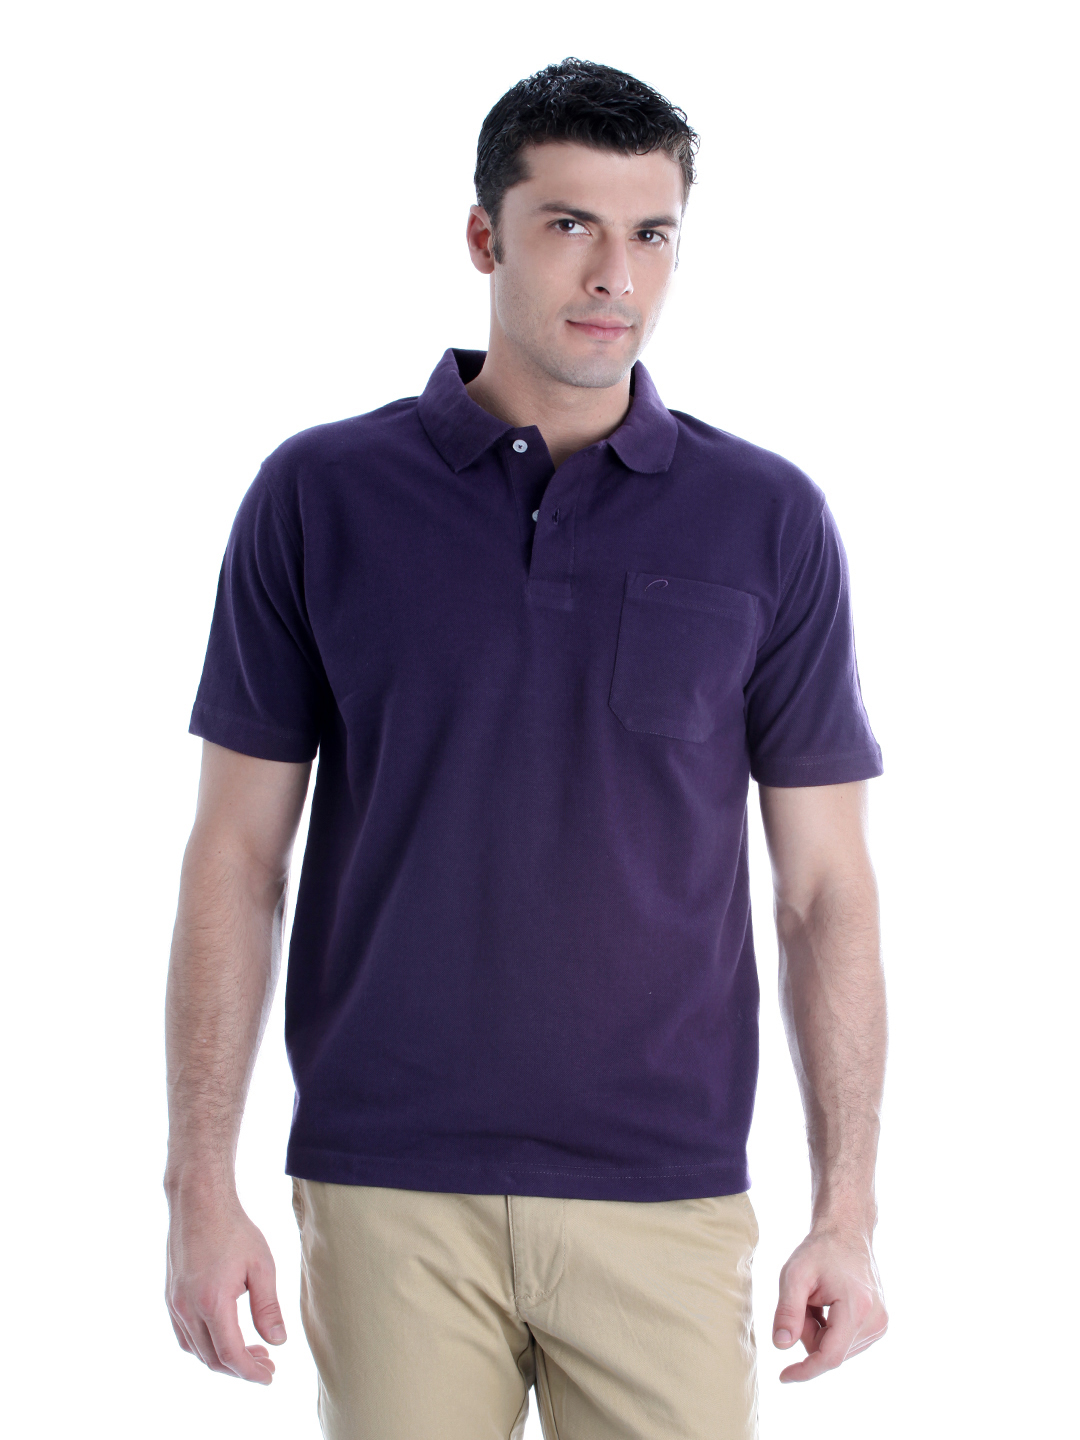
Proline Men Purple T-shirt
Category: Apparel / Topwear / Tshirts
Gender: Men
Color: Purple
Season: Summer 2012
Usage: Casual